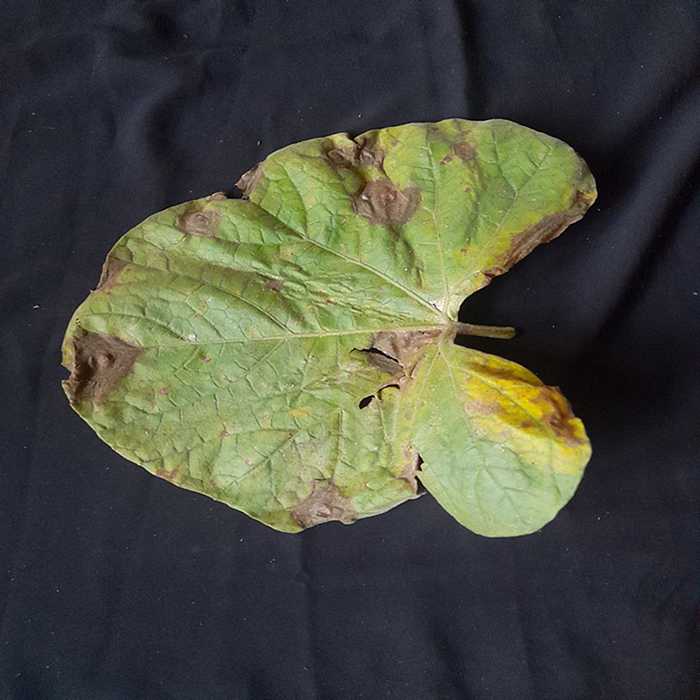
Plant: Bottle gourd
Label: Downey mildew